Ted Louis Levy

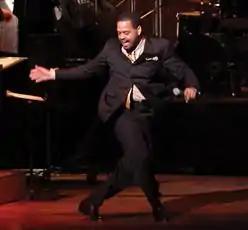
Ted Louis Levy in performance

Ted Louis Levy (born April 25, 1960) is an American tap dancer, singer, choreographer, and director. He is widely celebrated as one of America’s premier tap dance artists.